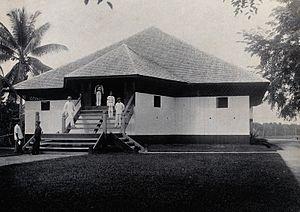
Marudi est une ville située sur le Baram dans la Division de Miri, Sarawak, Malaisie. Marudi est une ville tranquille située à l'intérieur des terres en partant de Miri, de taille similaire à la ville de Kapit. Sa principale attraction est le « Fort-House ». C'est aussi le cœur culturel des Orang Ulu. Avant la fondation de Miri, Marudi était le centre administratif de la région nord du Sarawak.